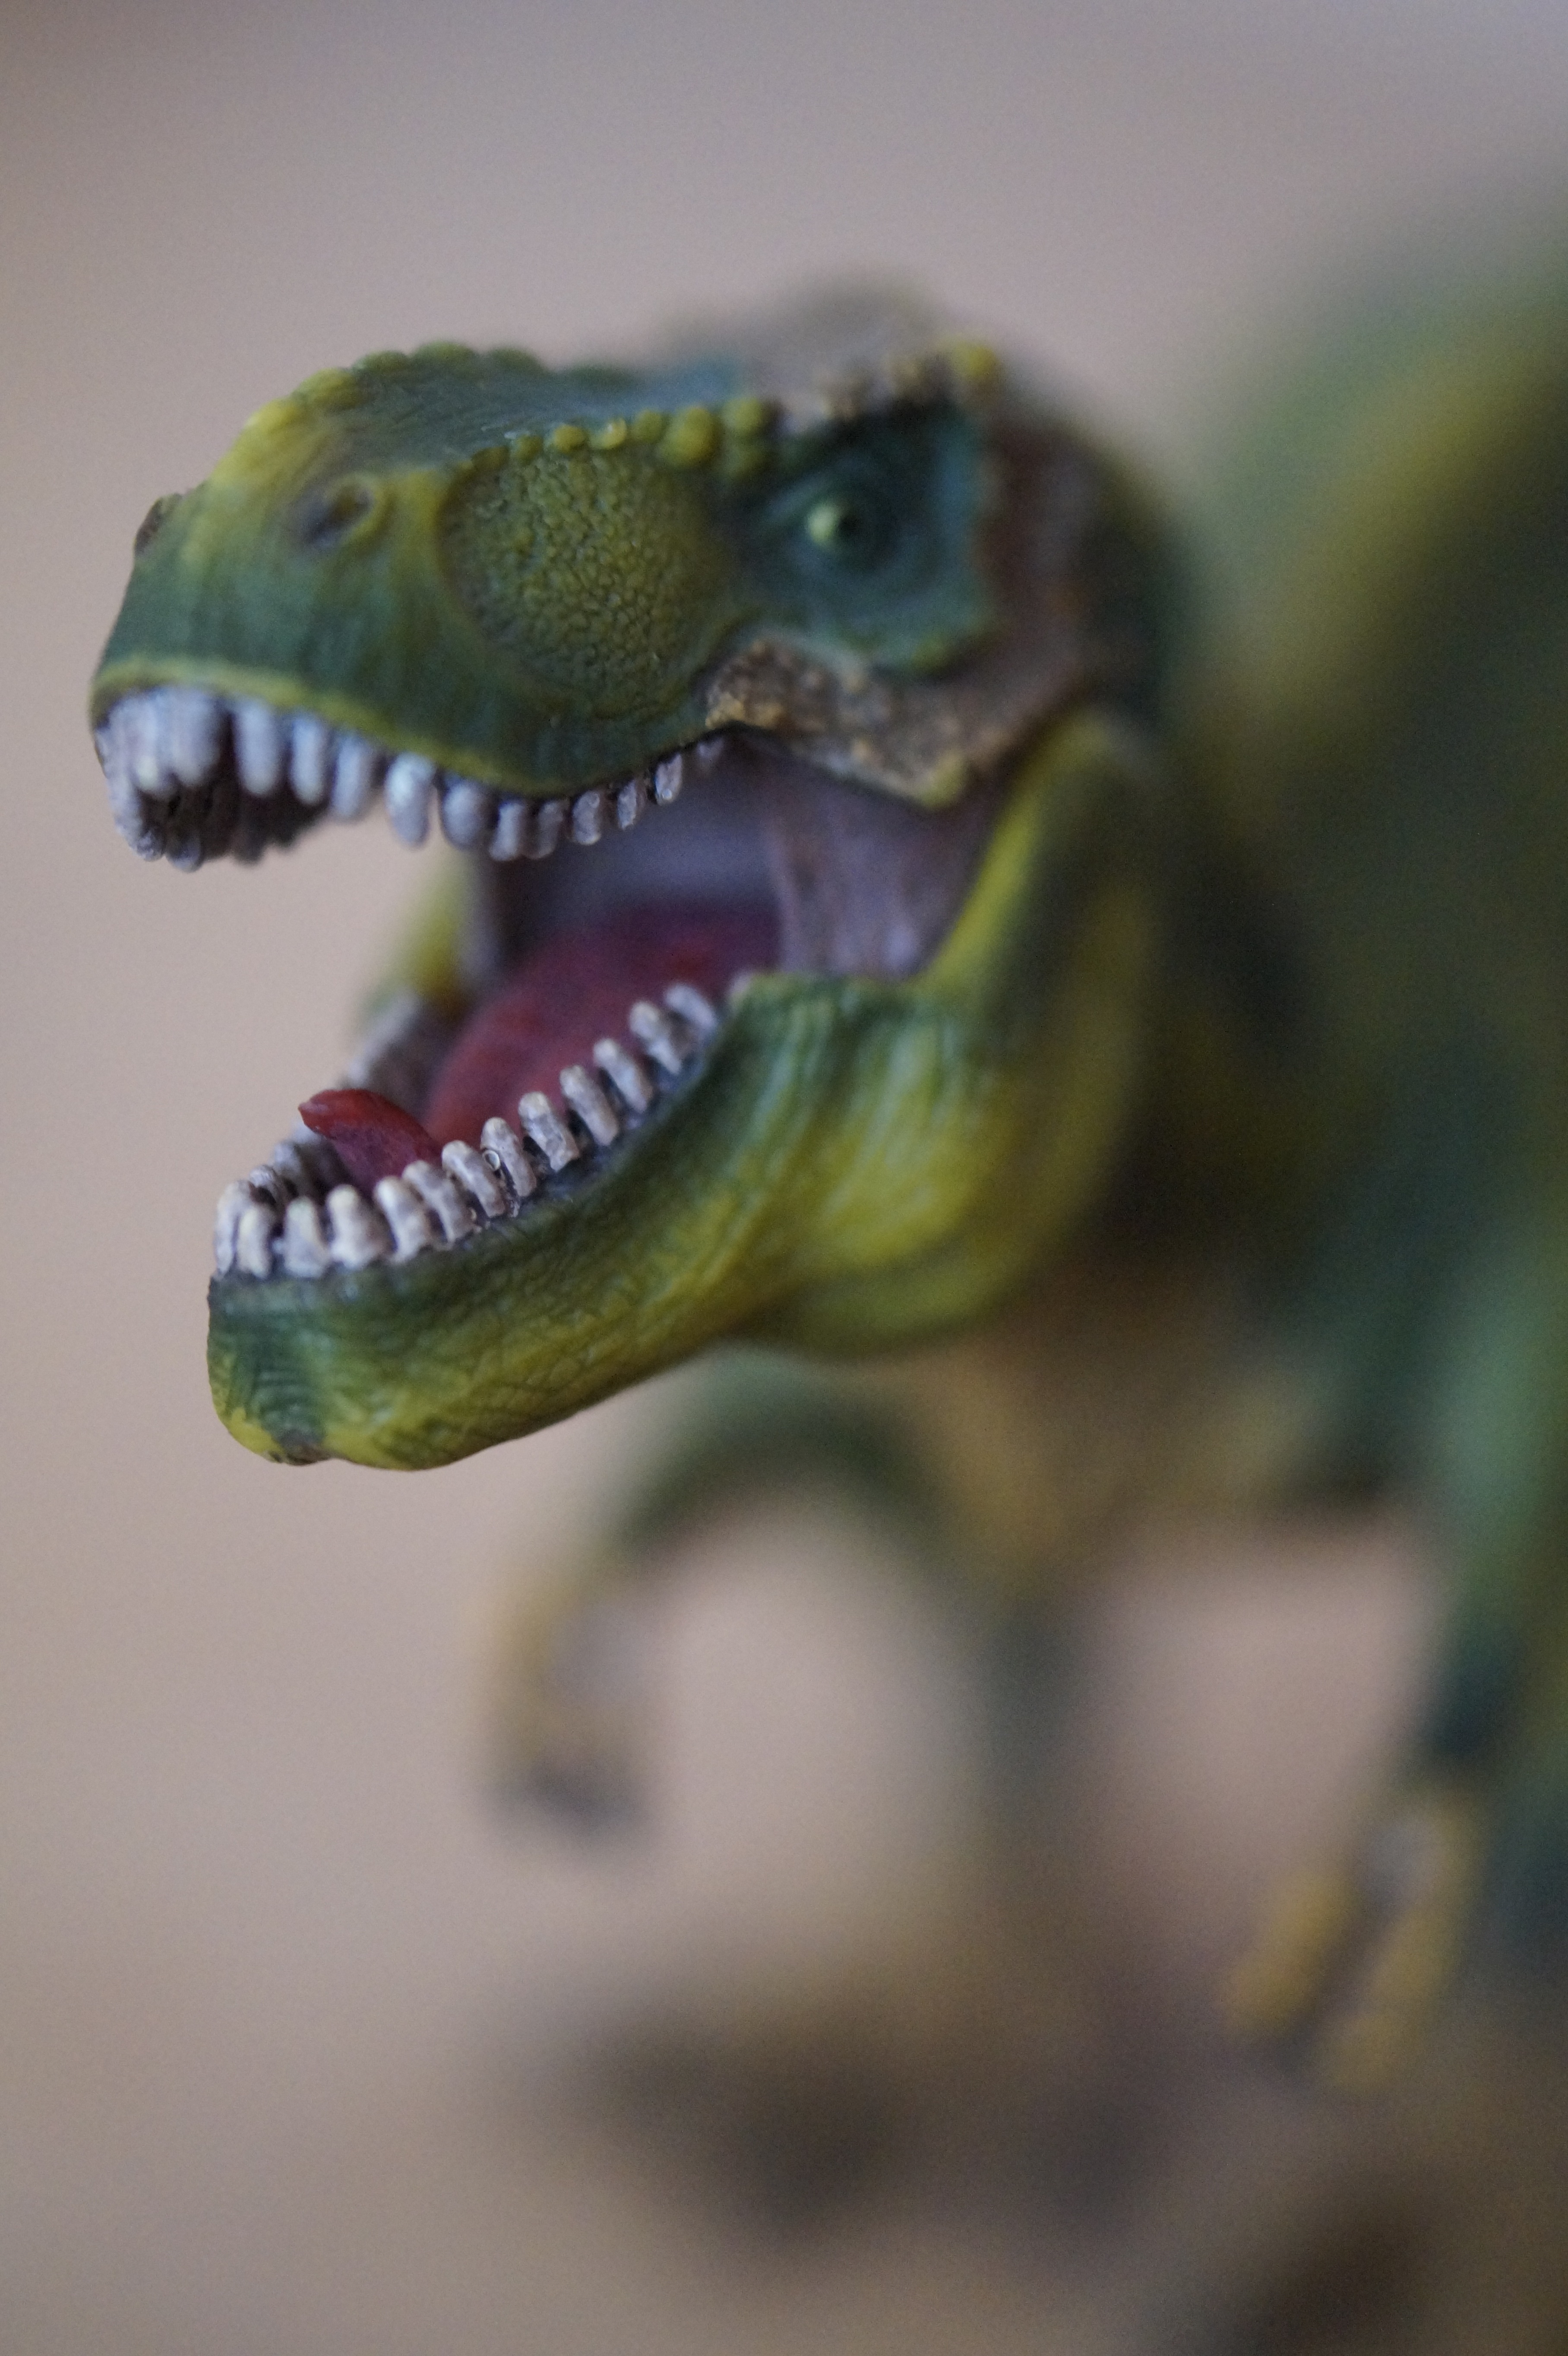
green, foot, predator, reptile, close, fauna, lizard, close up, tyrannosaurus rex, children, roar, head, monster, replica, dinosaur, tooth, risk, dangerous, tyrannosaurus, macro photography, bite, carnivores, dino, urtier, prehistoric times, t rex, carnivorous dinosaurs, schleichtier, sharp teeth, velociraptor